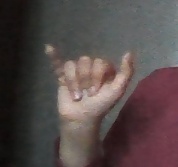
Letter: ya